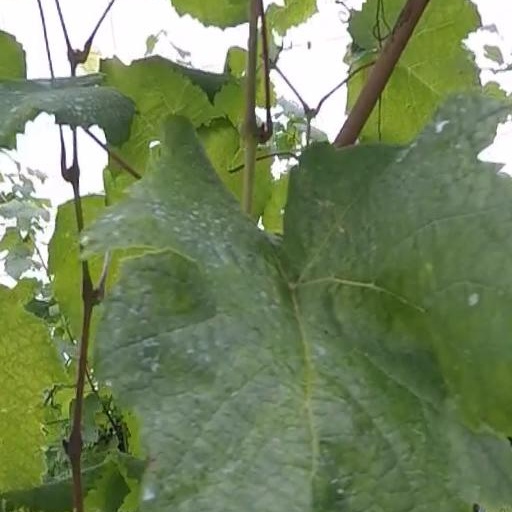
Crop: grape